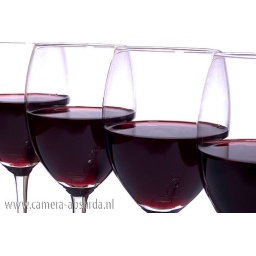
four glasses of red wine in a row, part of my stock portfolios